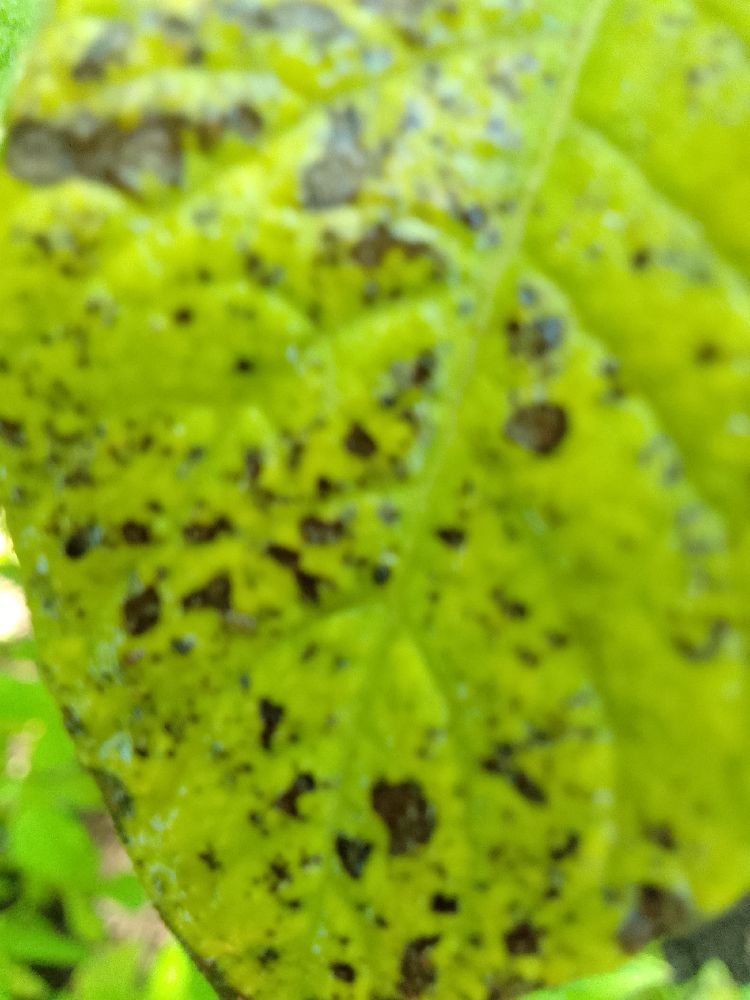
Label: Early blight